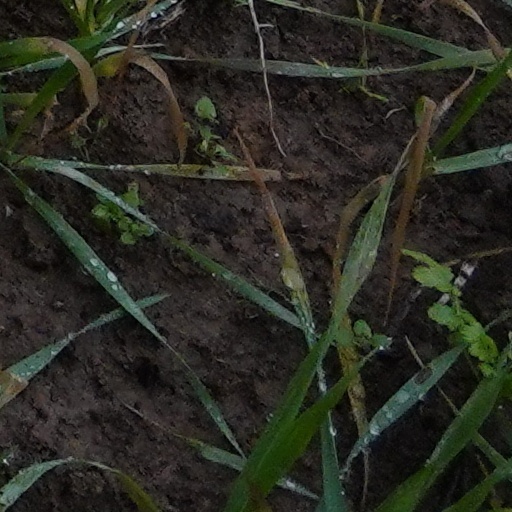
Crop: wheat